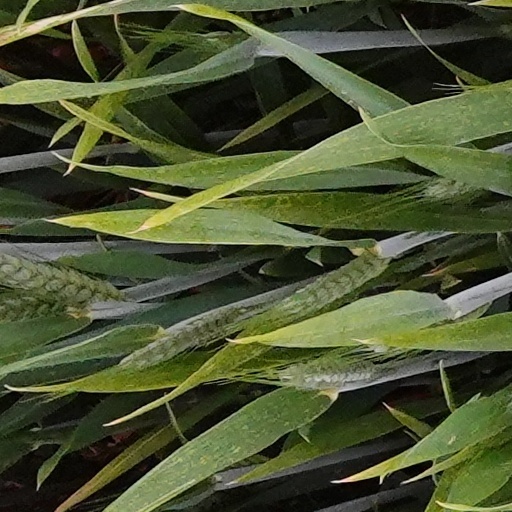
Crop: wheat